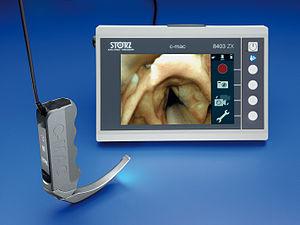
La laryngoscopie est l'acte d'insérer un laryngoscope dans la bouche d'un patient. Elle vise le plus souvent l'intubation endotrachéale.